Umalat Laudaev

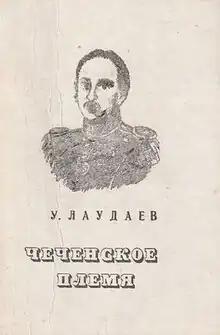
Fictional depiction of Laudaev on the front page of his work "The Chechen Tribe", republished by M. Kh. Aduev in Grozny in 1994.

Umalat Laudaev (1827 — 1890s) was the first Chechen ethnographer and a Russian officer known for his only work "The Chechen Tribe", published in the "" in 1872.